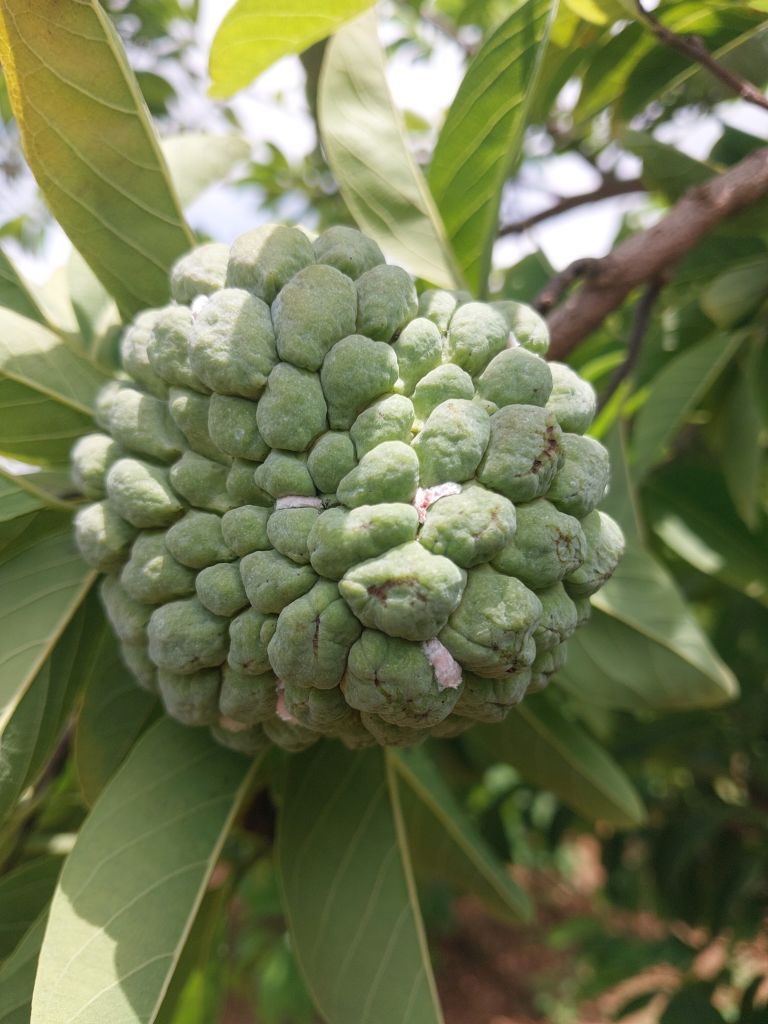
Disease label: Mealy Bug